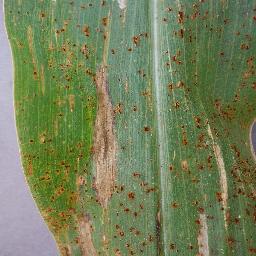
Label: Corn___Northern_Leaf_Blight